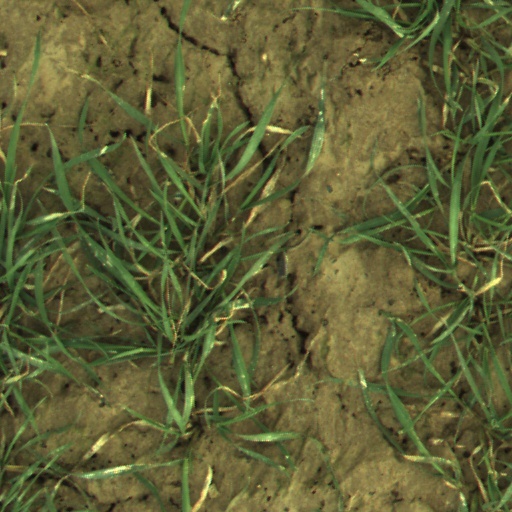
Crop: wheat